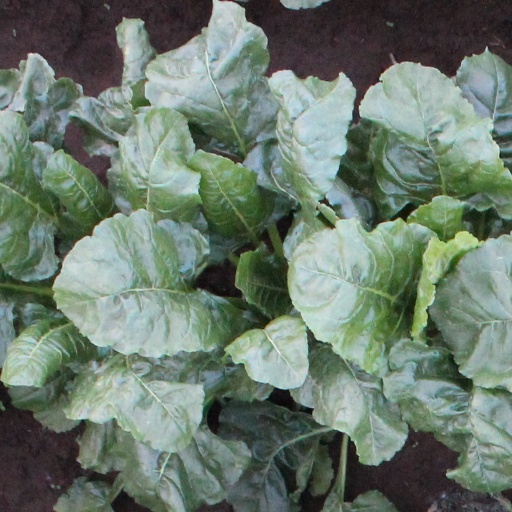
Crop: sugar beet